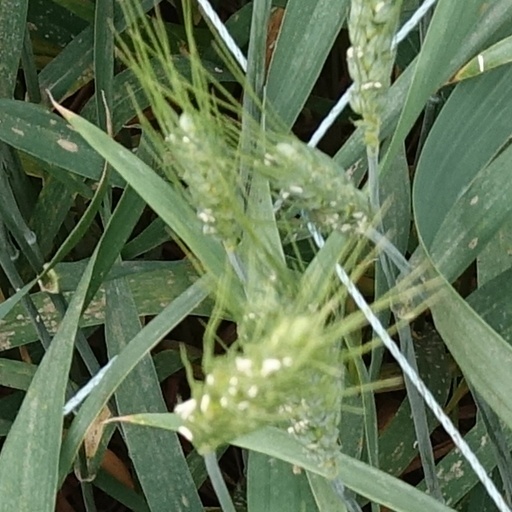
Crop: wheat